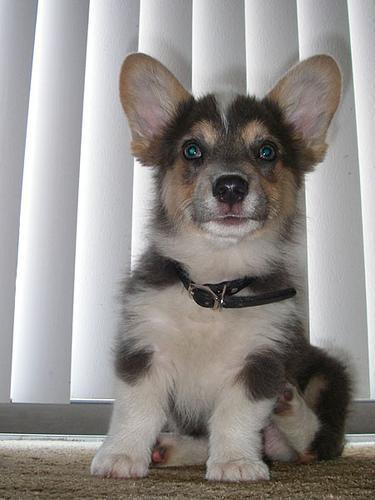
Pembroke